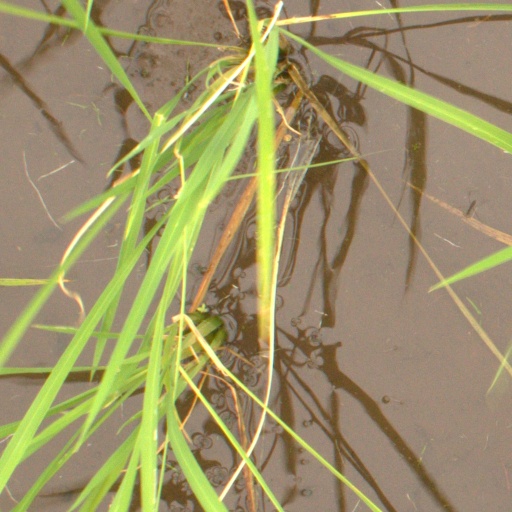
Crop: rice